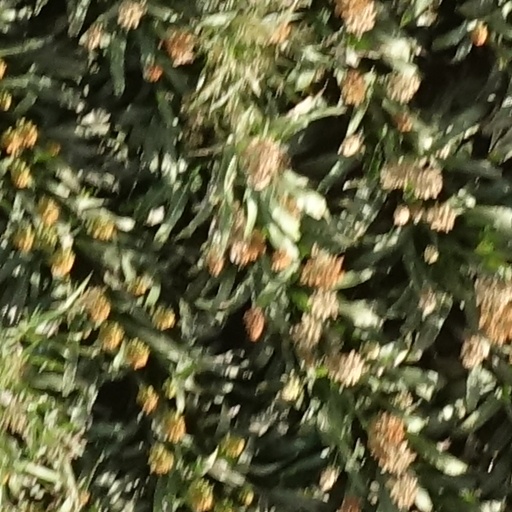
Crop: sorghum